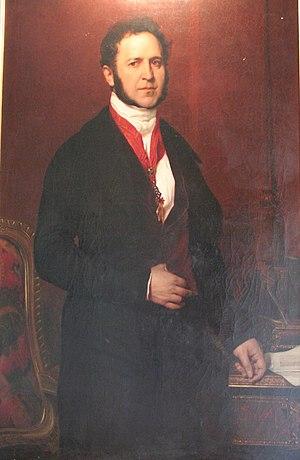
Paul de Noailles (1802-1885).
Paul de Noailles, « comte de Noailles », 3ᵉ duc d'Ayen et 6ᵉ duc de Noailles, né à Paris le 4 janvier 1802 et mort le 29 mai 1885, est un historien, homme politique et financier français.